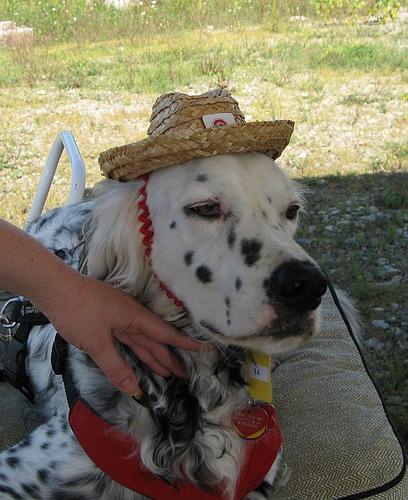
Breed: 203-n000022-English_setter